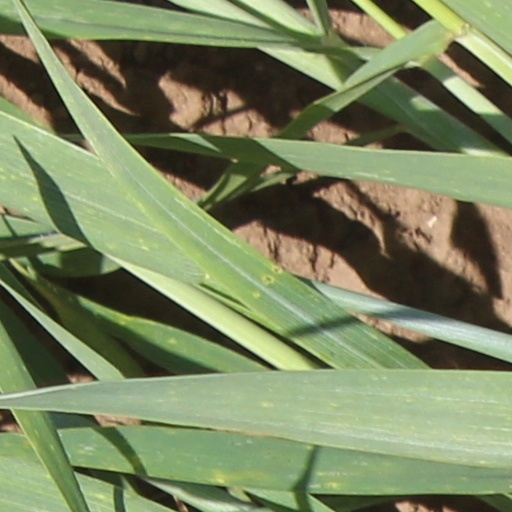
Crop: wheat